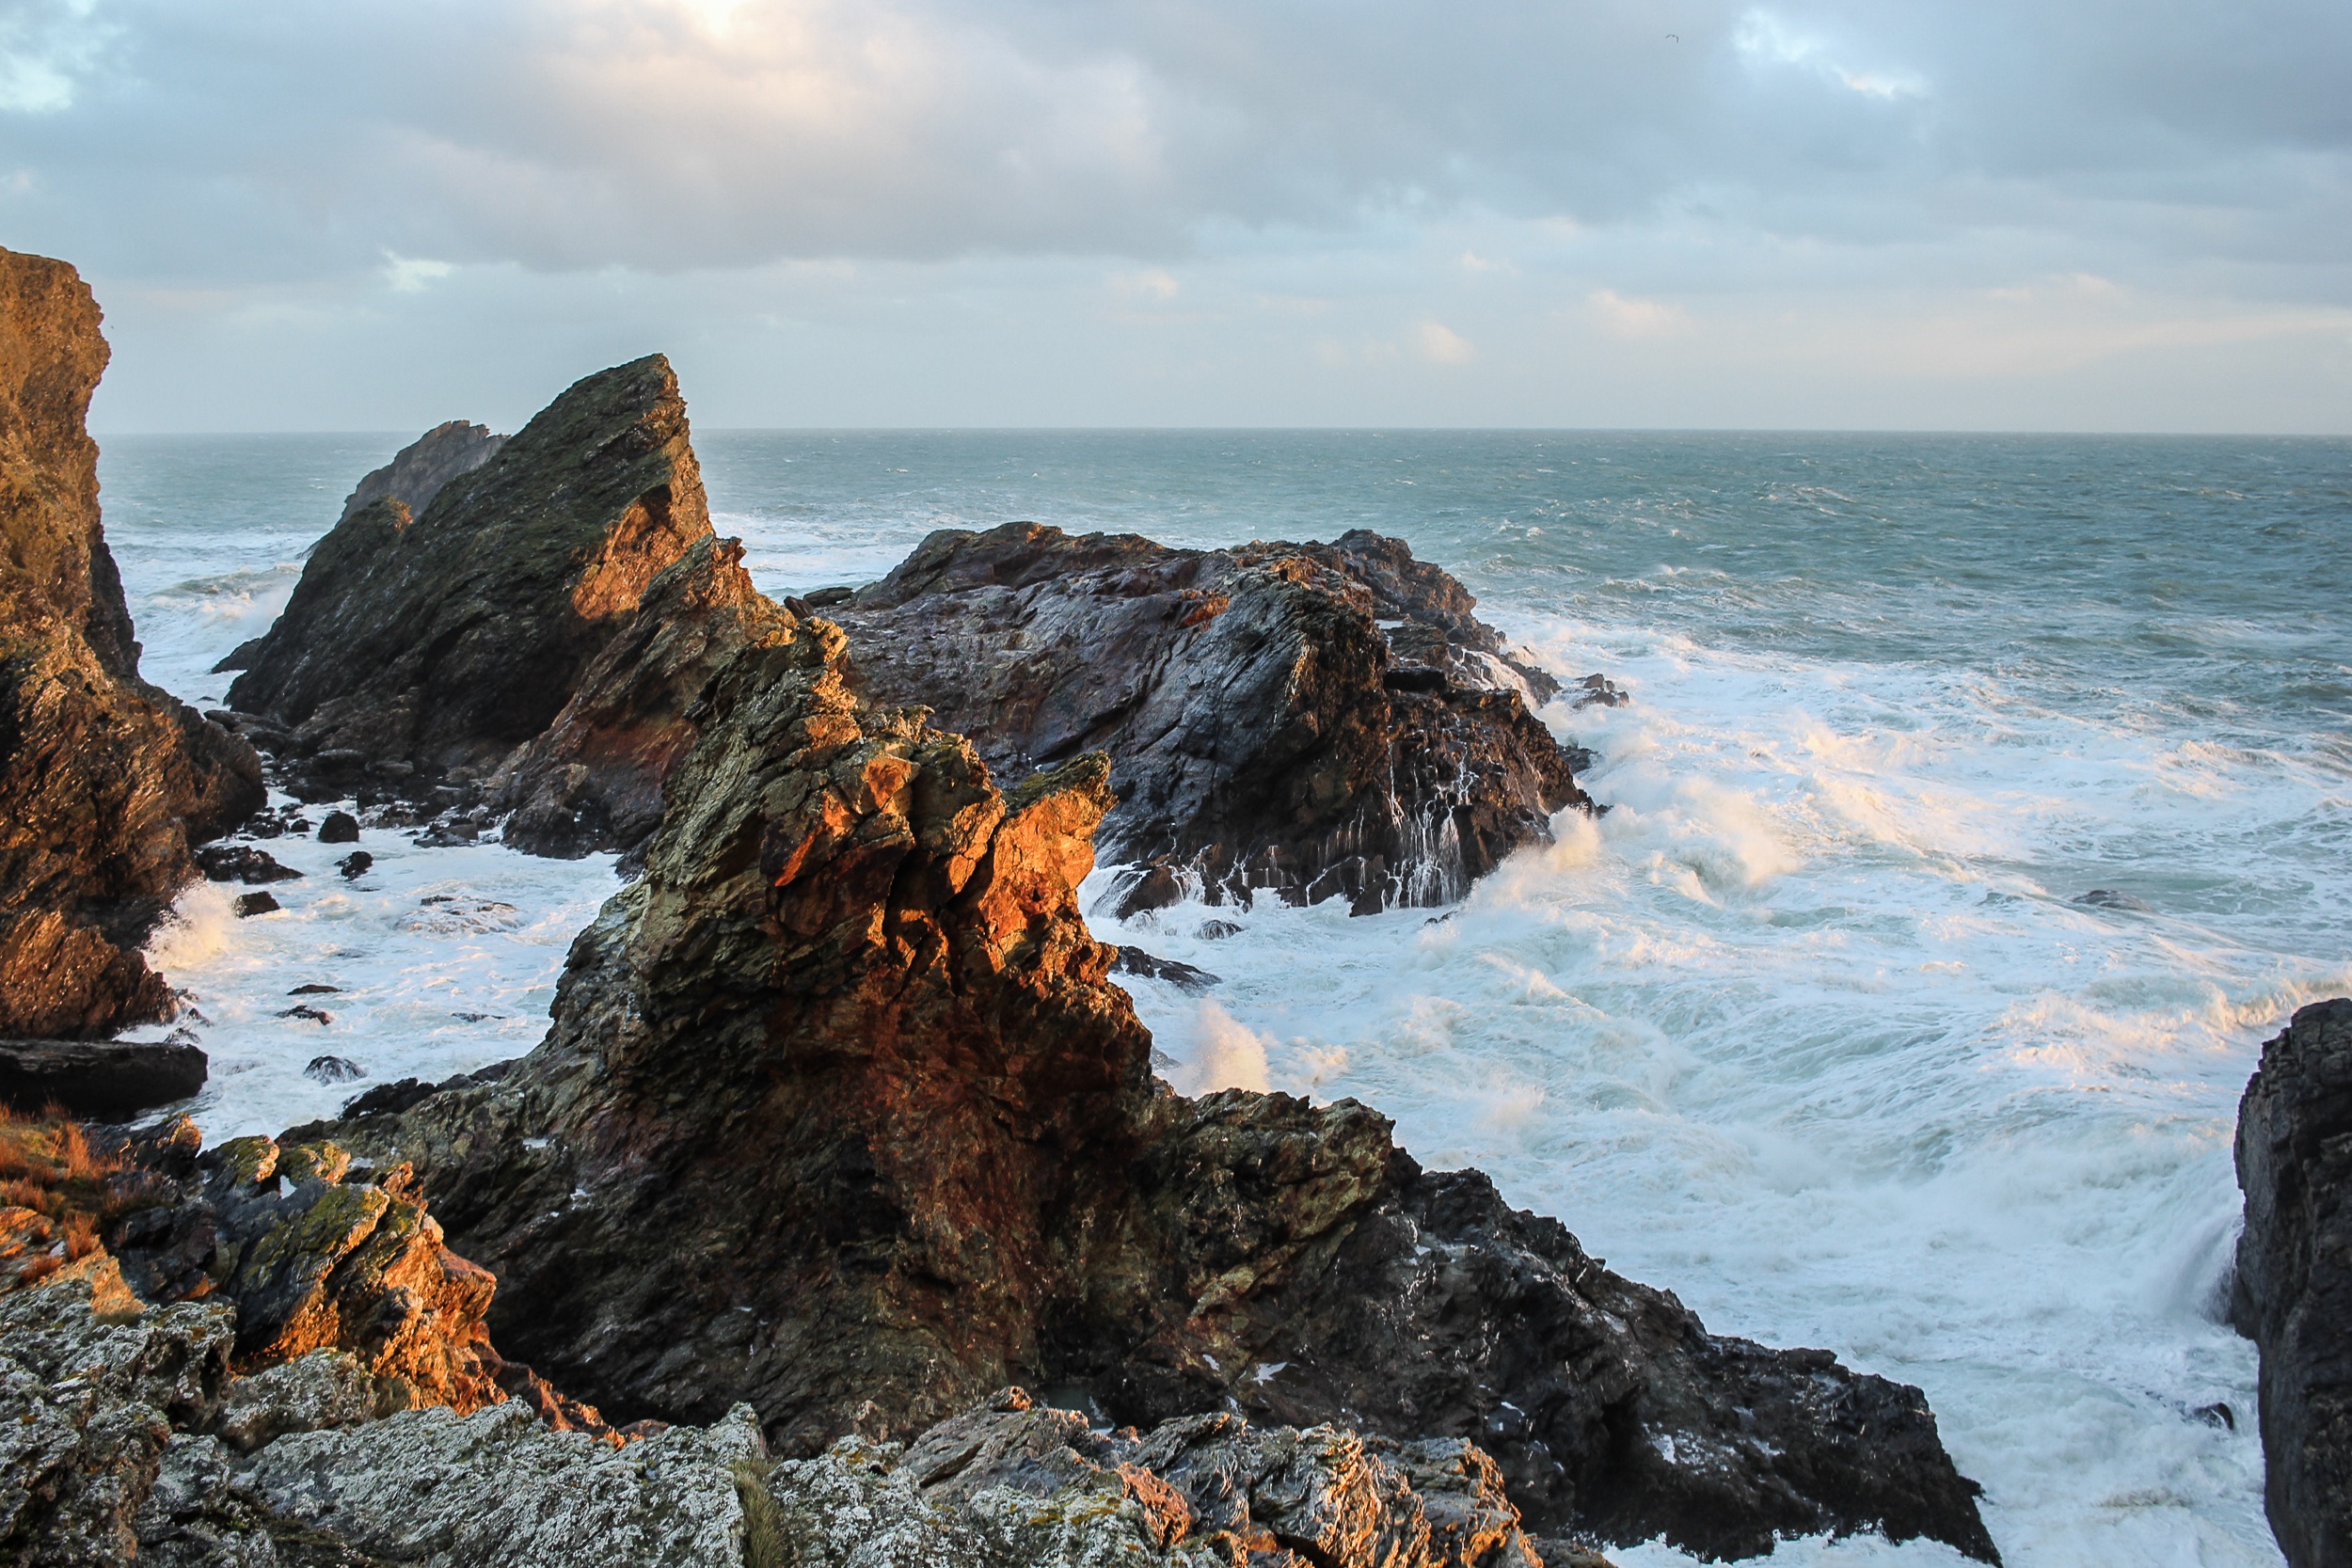
beach, landscape, sea, coast, water, rock, ocean, horizon, cloud, shore, wave, formation, cliff, cove, tower, bay, stack, terrain, material, body of water, geology, cape, islet, landform, geographical feature, wind wave